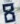
Number: 8